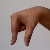
The image shows a hand gesture representing the letter 'Q' in Indian Sign Language.